Battle of Bayonne

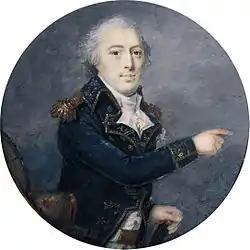
Pierre Thouvenot

By dawn of 24 February, more Anglo-Allied soldiers made it across to the north bank and the flotilla of luggers and several Royal Navy warships were visible outside the mouth of the Adour. Ship's boats soon discovered a channel across the bar at the mouth of the river, but by this time the tide was ebbing and it was impossible for the luggers to enter the river. By late afternoon, the tide turned and 34 luggers entered the Adour, with the loss of one lugger and two ship's boats wrecked and about 35 sailors drowned. Meanwhile, the buildup of the north bank bridgehead continued, using rafts and rowboats, so that 3,000 men were across by noon. By nightfall, the entire 1st Division was across the Adour plus a portion of Campbell's Portuguese brigade, a total of 8,000 troops entrenched. The bridgehead was now secure against anything the French could throw at it.